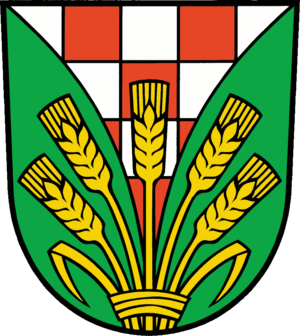
Ahrensfelde est une commune de l'arrondissement de Barnim, dans le Land de Brandebourg, en Allemagne. Sa population s'élevait à environ 13 840 habitants en 2019.